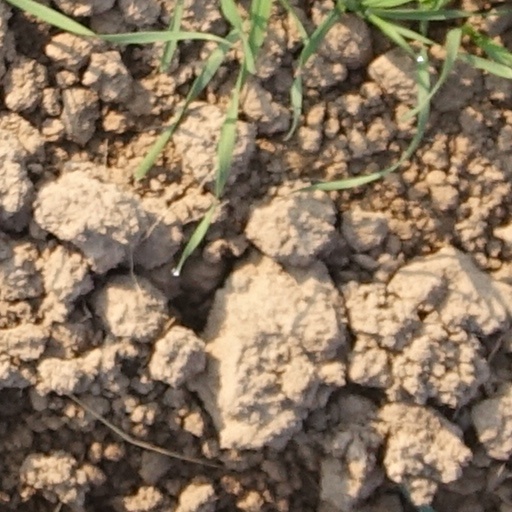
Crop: wheat